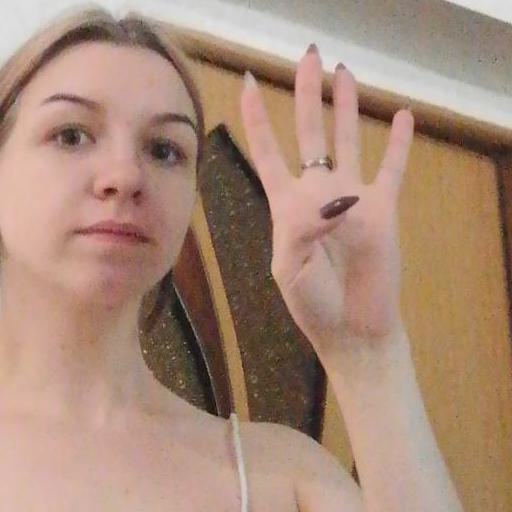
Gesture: four